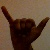
The image shows a hand gesture representing the letter 'Y' in Indian Sign Language.